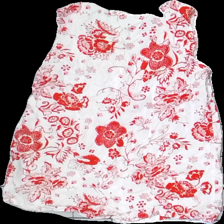
View: back
Type: Top
Category: Ladies
Brand: Not in the list
Brand text on label: Comfort fashion quality
Colors: White, Red
Material: 100% Viscose
Pattern: Floral print
Cut: Loose
Size: 46
Season: All
Price range: 50-100
Recommended usage: Reuse
Description: white top with red floral print